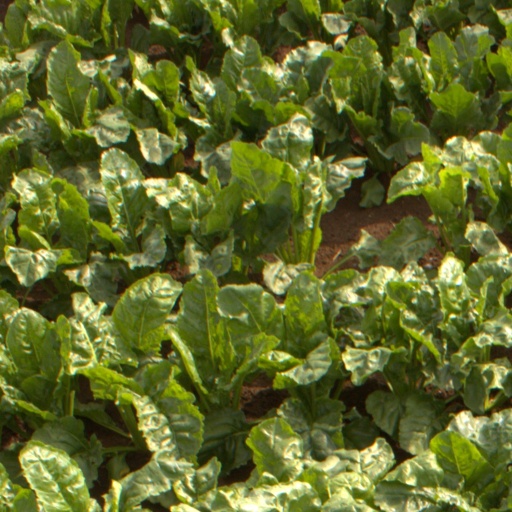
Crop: sugar beet